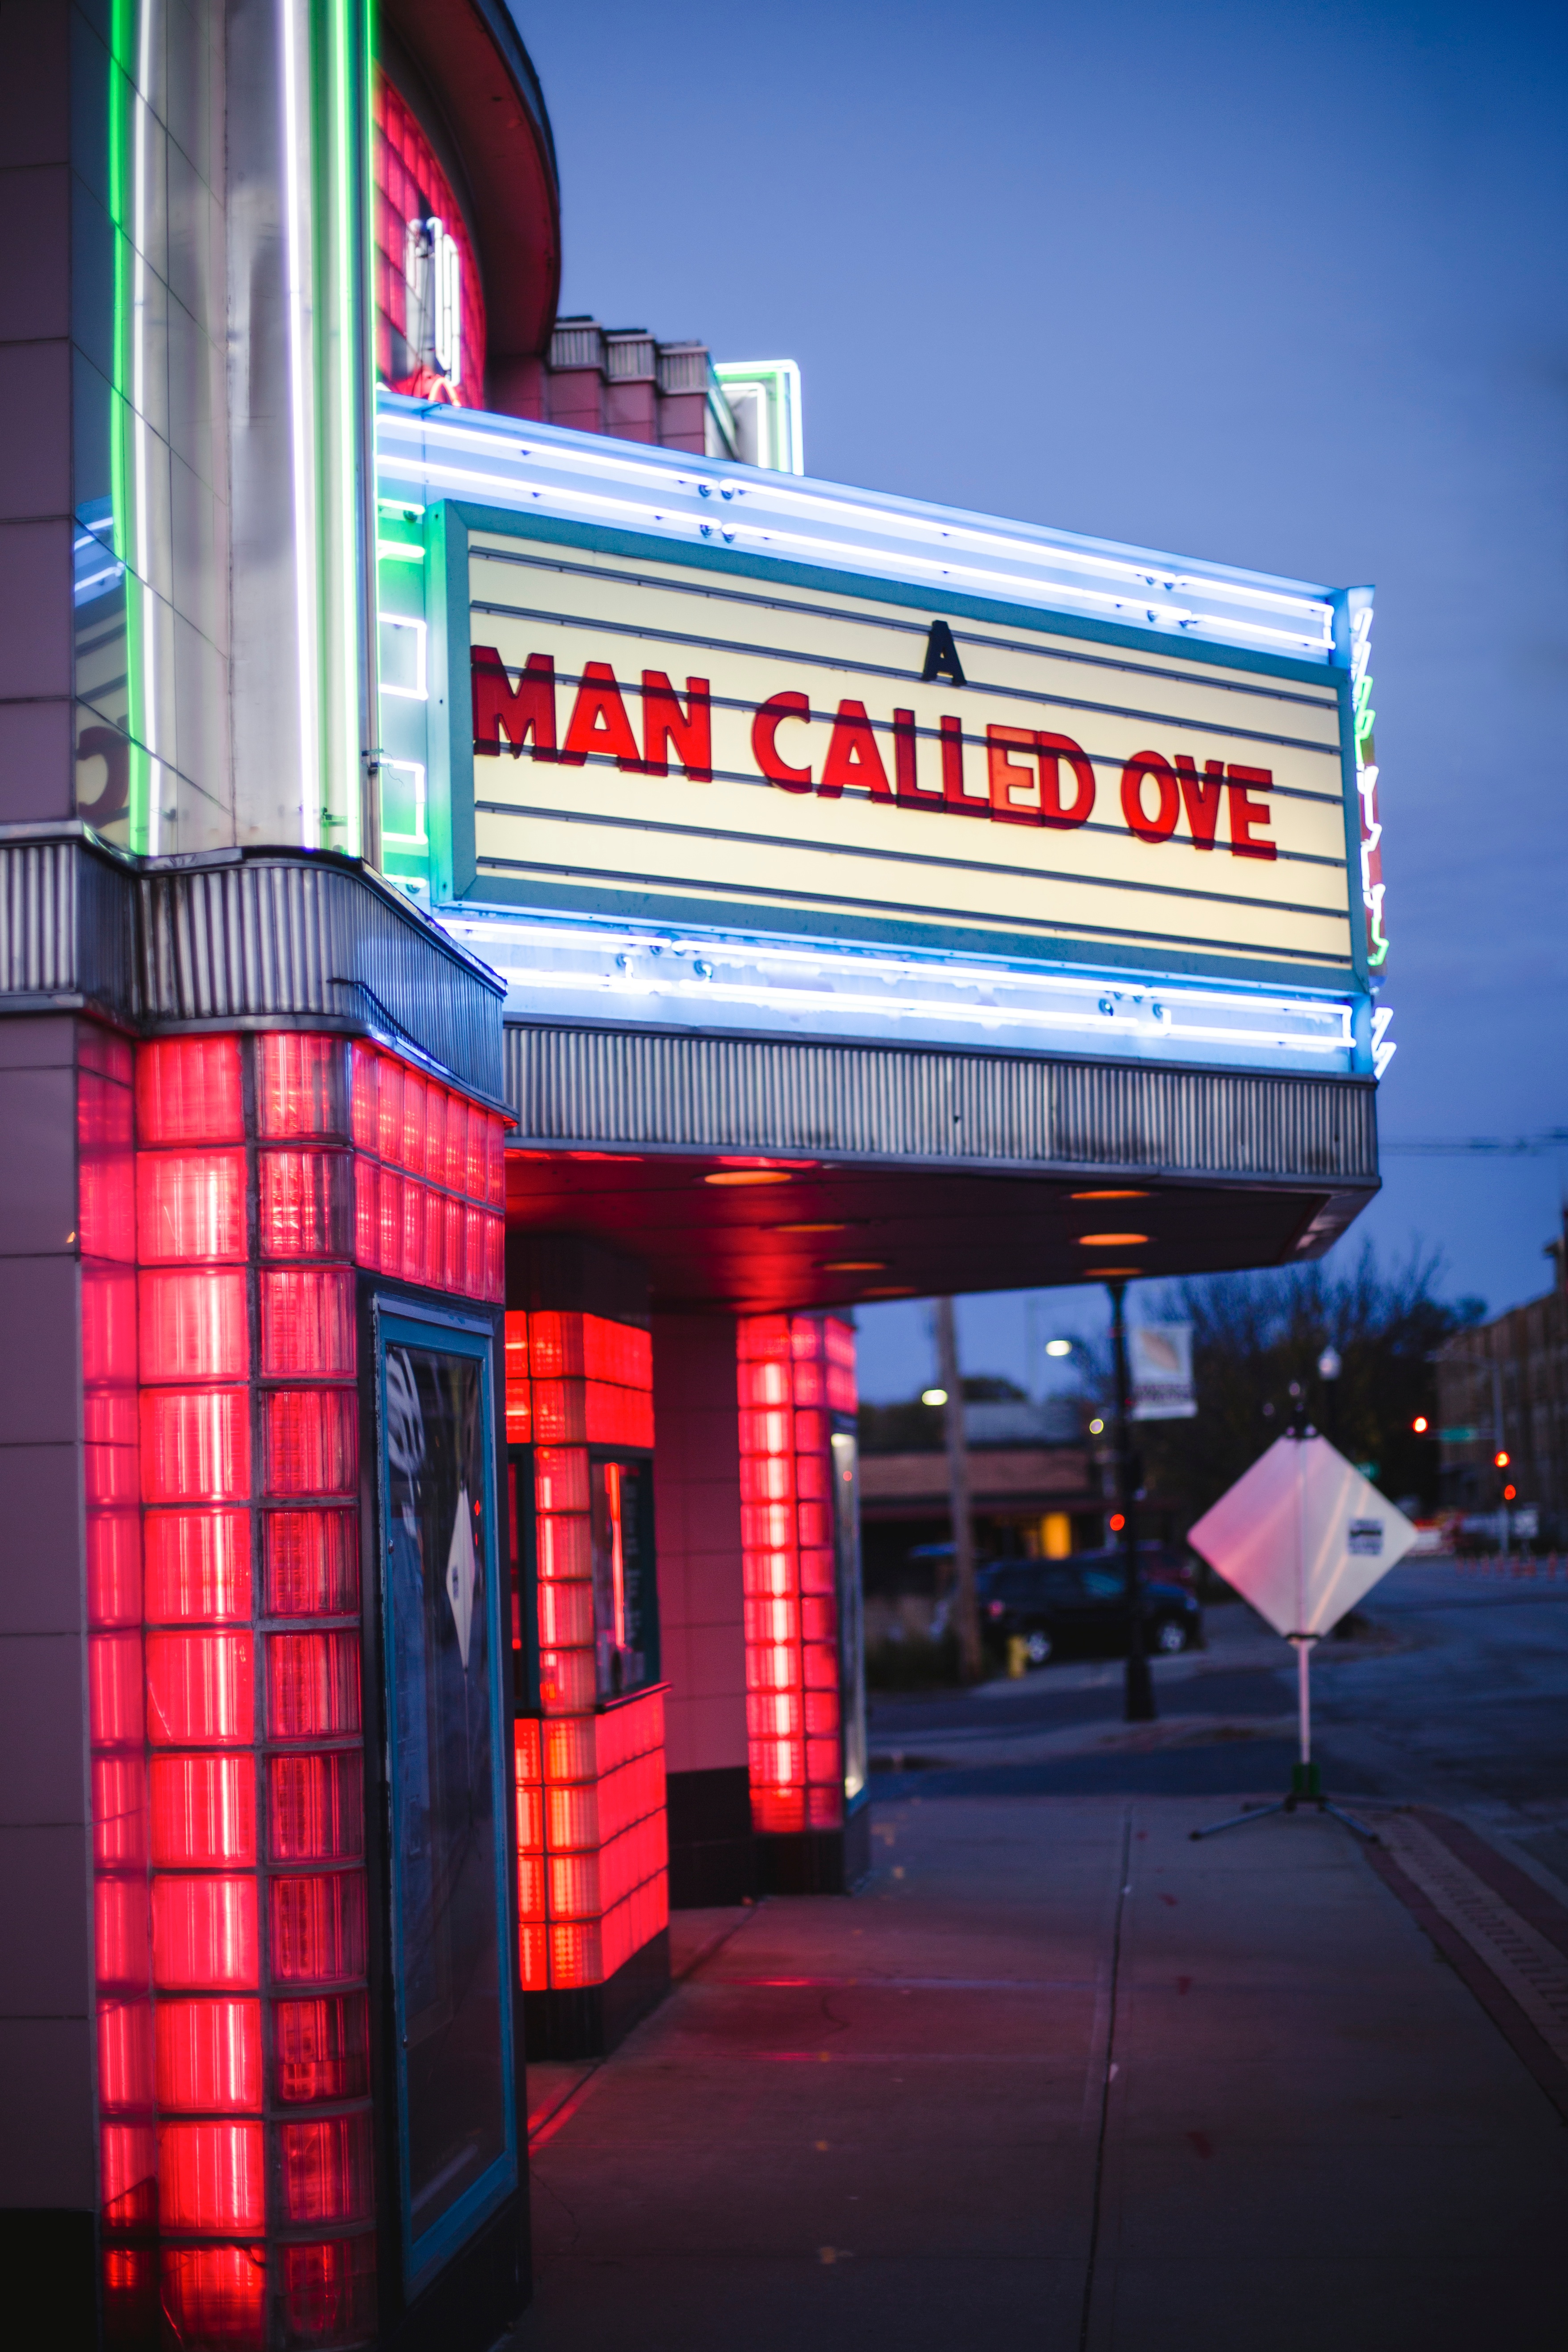
night, restaurant, downtown, sign, red, color, signage, public transport, neon, neon sign, urban area, movie theater, display device